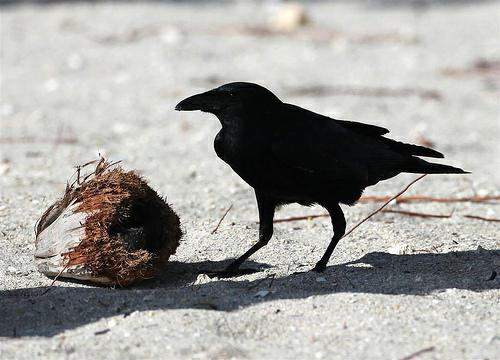
A photo of a fish crow